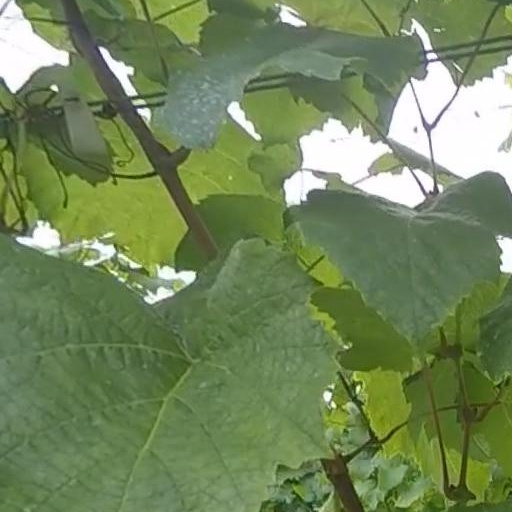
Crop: grape